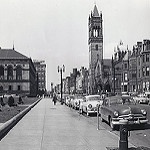
Scene: Outdoor